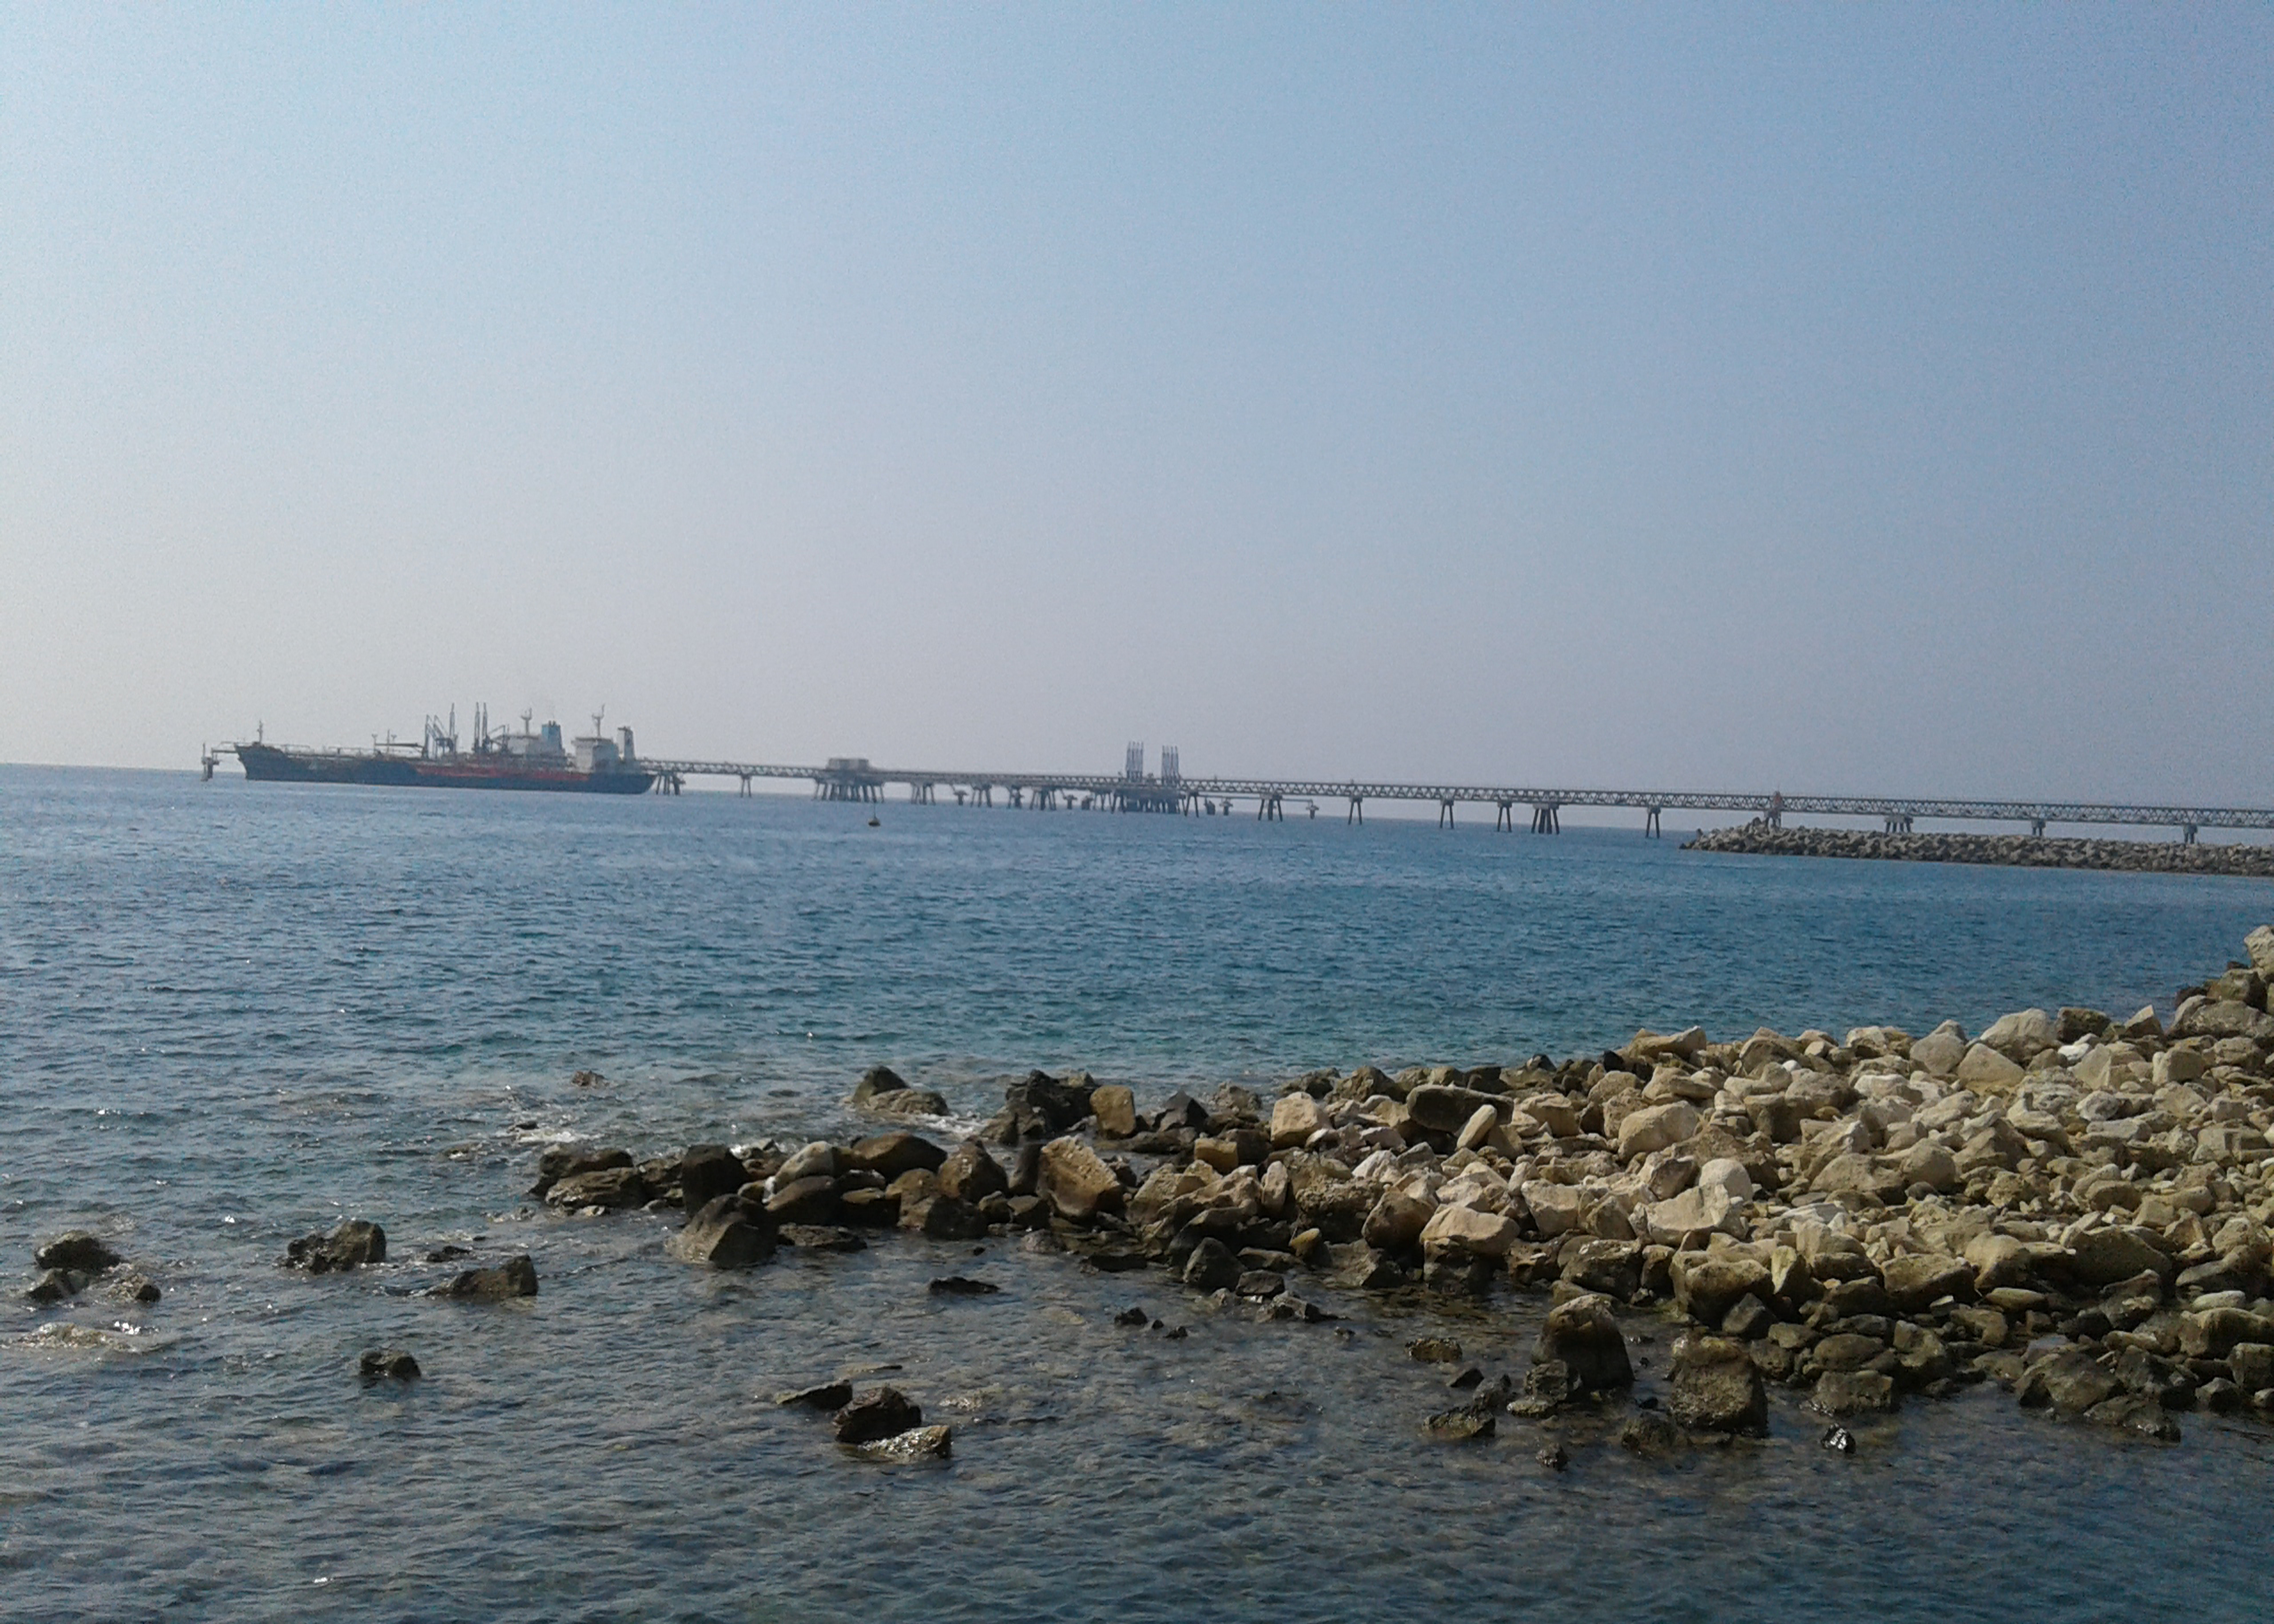
sea, sky, rocks, boat, jetty, water, water resources, azure, natural environment, coastal and oceanic landforms, bank, horizon, lake, beach, waterway, wind wave, calm, city, shore, coast, channel, sound, landscape, headland, rock, bay, ocean, winter, sand, tourism, wave, vacation, seabird, cape, inlet, tide, evening, cloud, river, levee, breakwater, promontory